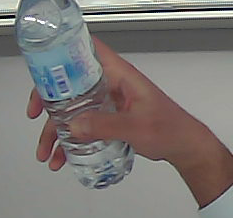
Product: nestle_water